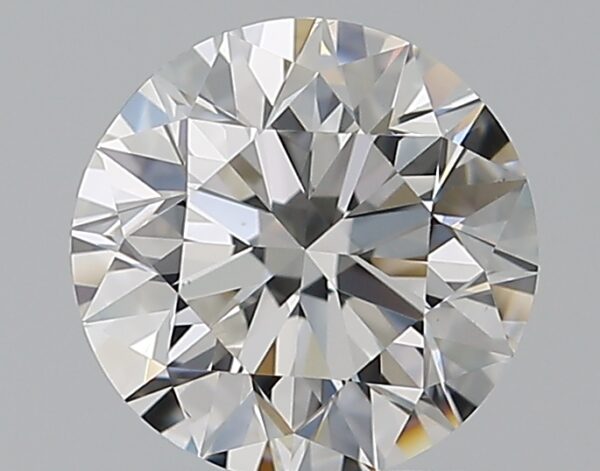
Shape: round
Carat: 1.01
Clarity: VS1
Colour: E
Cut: EX
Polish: EX
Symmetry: EX
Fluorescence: M
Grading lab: GIA
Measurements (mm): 6.35 x 6.38 x 4